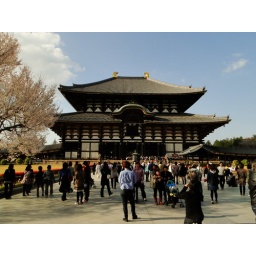
Largest wooden structure in the world, home of the giant buddha